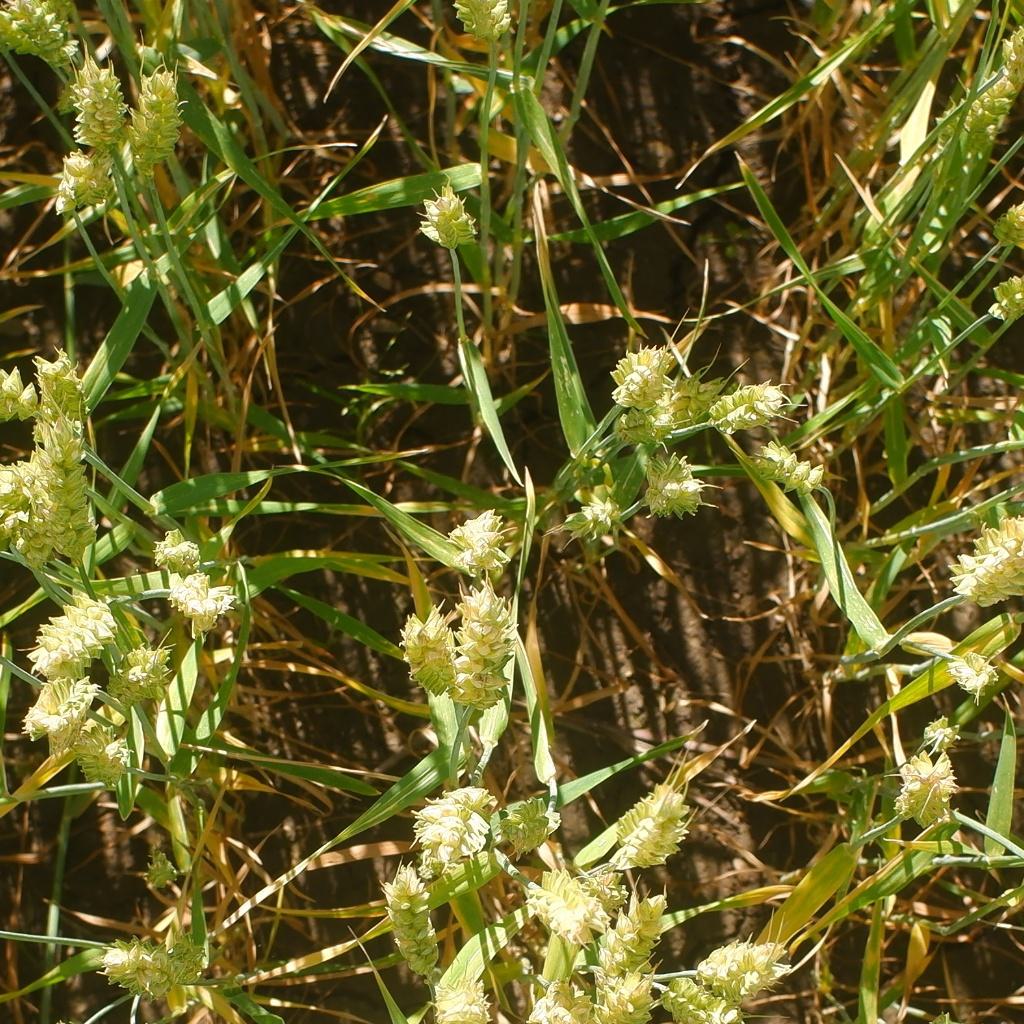
Country: Norway
Location: NMBU
Wheat development stage: Ripening